Jimmy Palmiotti

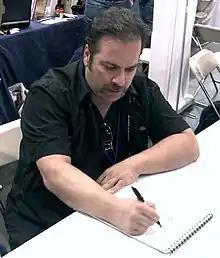
Palmiotti sketching at the New York Comic Con, October 10, 2010

Palmiotti started at Marvel Comics in 1991. He inked titles such as the "Punisher", "Ghost Rider", "The Nam" and the Marvel 2099 line, and has accumulated extensive inking and writing credits. He often inked the work of his friend and collaborator Joe Quesada. Together, they created "Ash" and "Painkiller Jane".